2008 Brazilian Grand Prix

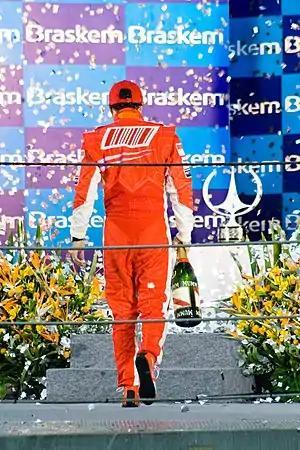
Massa on the podium after the race

Eddie Jordan said that Hamilton "didn't really give himself the best chance of winning the championship – and was very lucky". The former team boss called McLaren's strategy "a disaster". GrandPrix.com expressed disbelief in the outcome: "It was a showdown so improbable that even Hollywood would not have made a film of it. The scriptwriters would have been laughed out of the studios." Autosport magazine writer Adam Cooper called the race "epic". After considering other Formula One title finales, Cooper concluded "nothing has ever matched what we saw [in Brazil]".